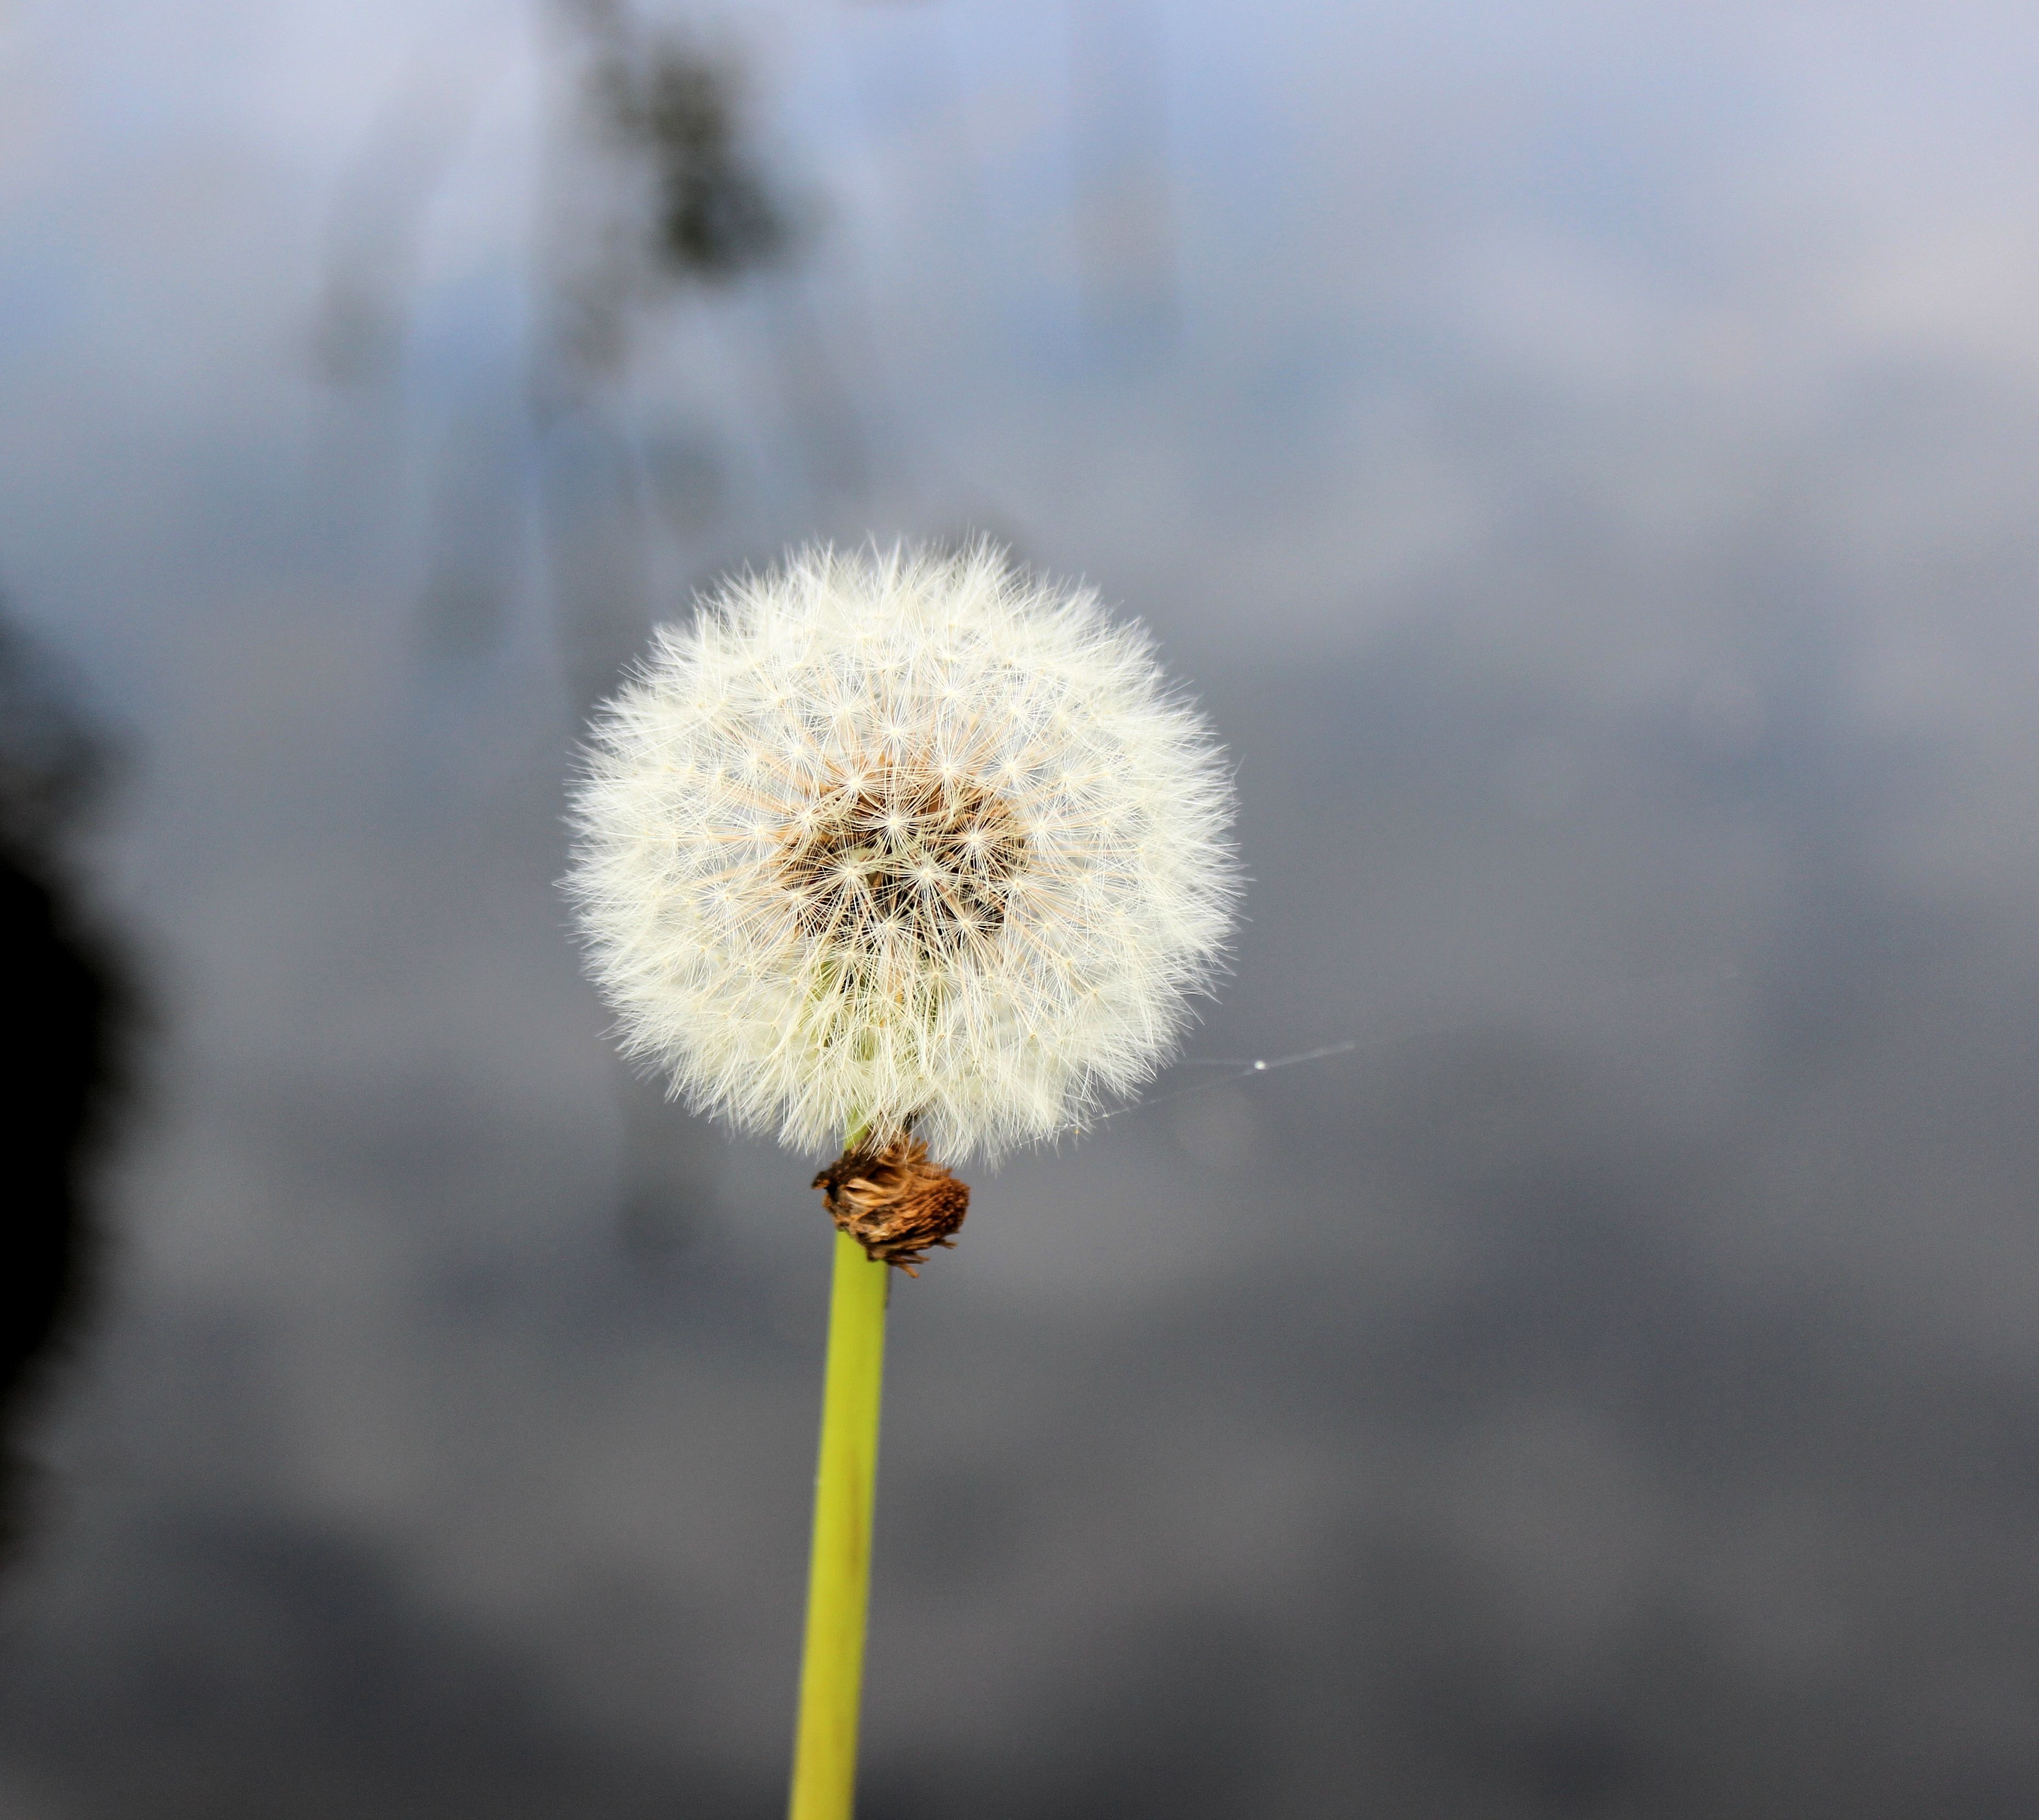
nature, grass, plant, sky, field, dandelion, flower, daisy, flora, close up, fluff, macro photography, overblown, flowering plant, daisy family, plant stem, land plant